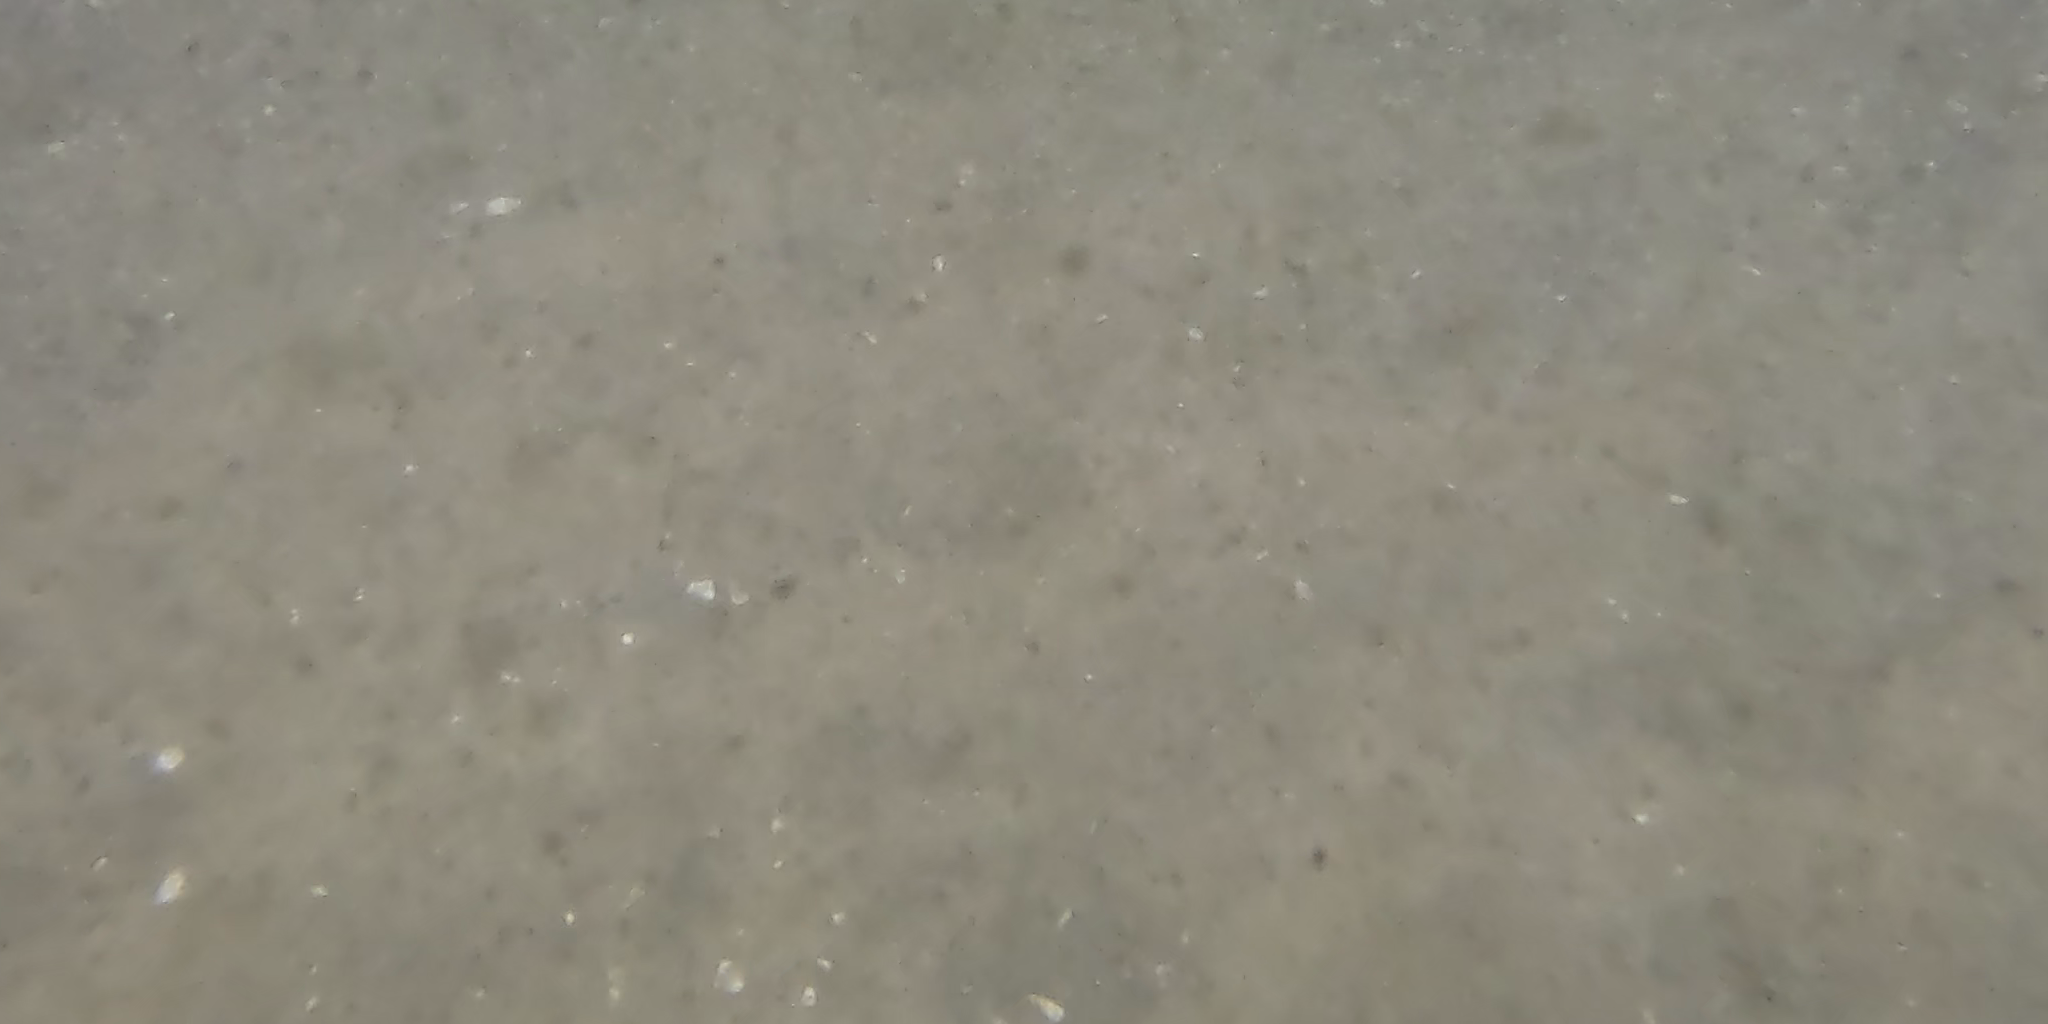
Seabed habitat: sand